Brill Tramway

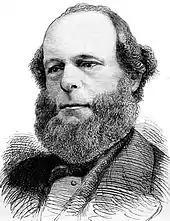
balding man with a dark bushy beard

Richard Plantagenet Campbell Temple-Nugent-Brydges-Chandos-Grenville, the only son of Richard Plantagenet Temple-Nugent-Brydges-Chandos-Grenville, 2nd Duke of Buckingham and Chandos, was born on 10 September 1823. By the mid-19th century the family was in financial difficulty. The family's estates and their London home at Buckingham House (No. 91 Pall Mall) were sold and the family seat of Stowe House seized by bailiffs as security and its contents sold. Over of the family's estates were sold to meet debts.